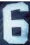
Number: 6